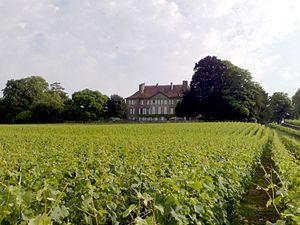
Saint-Saphorin-sur-Morges est une localité dans la commune d'Échichens et une ancienne commune suisse du canton de Vaud, située dans le district de Morges.